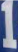
Number: 1